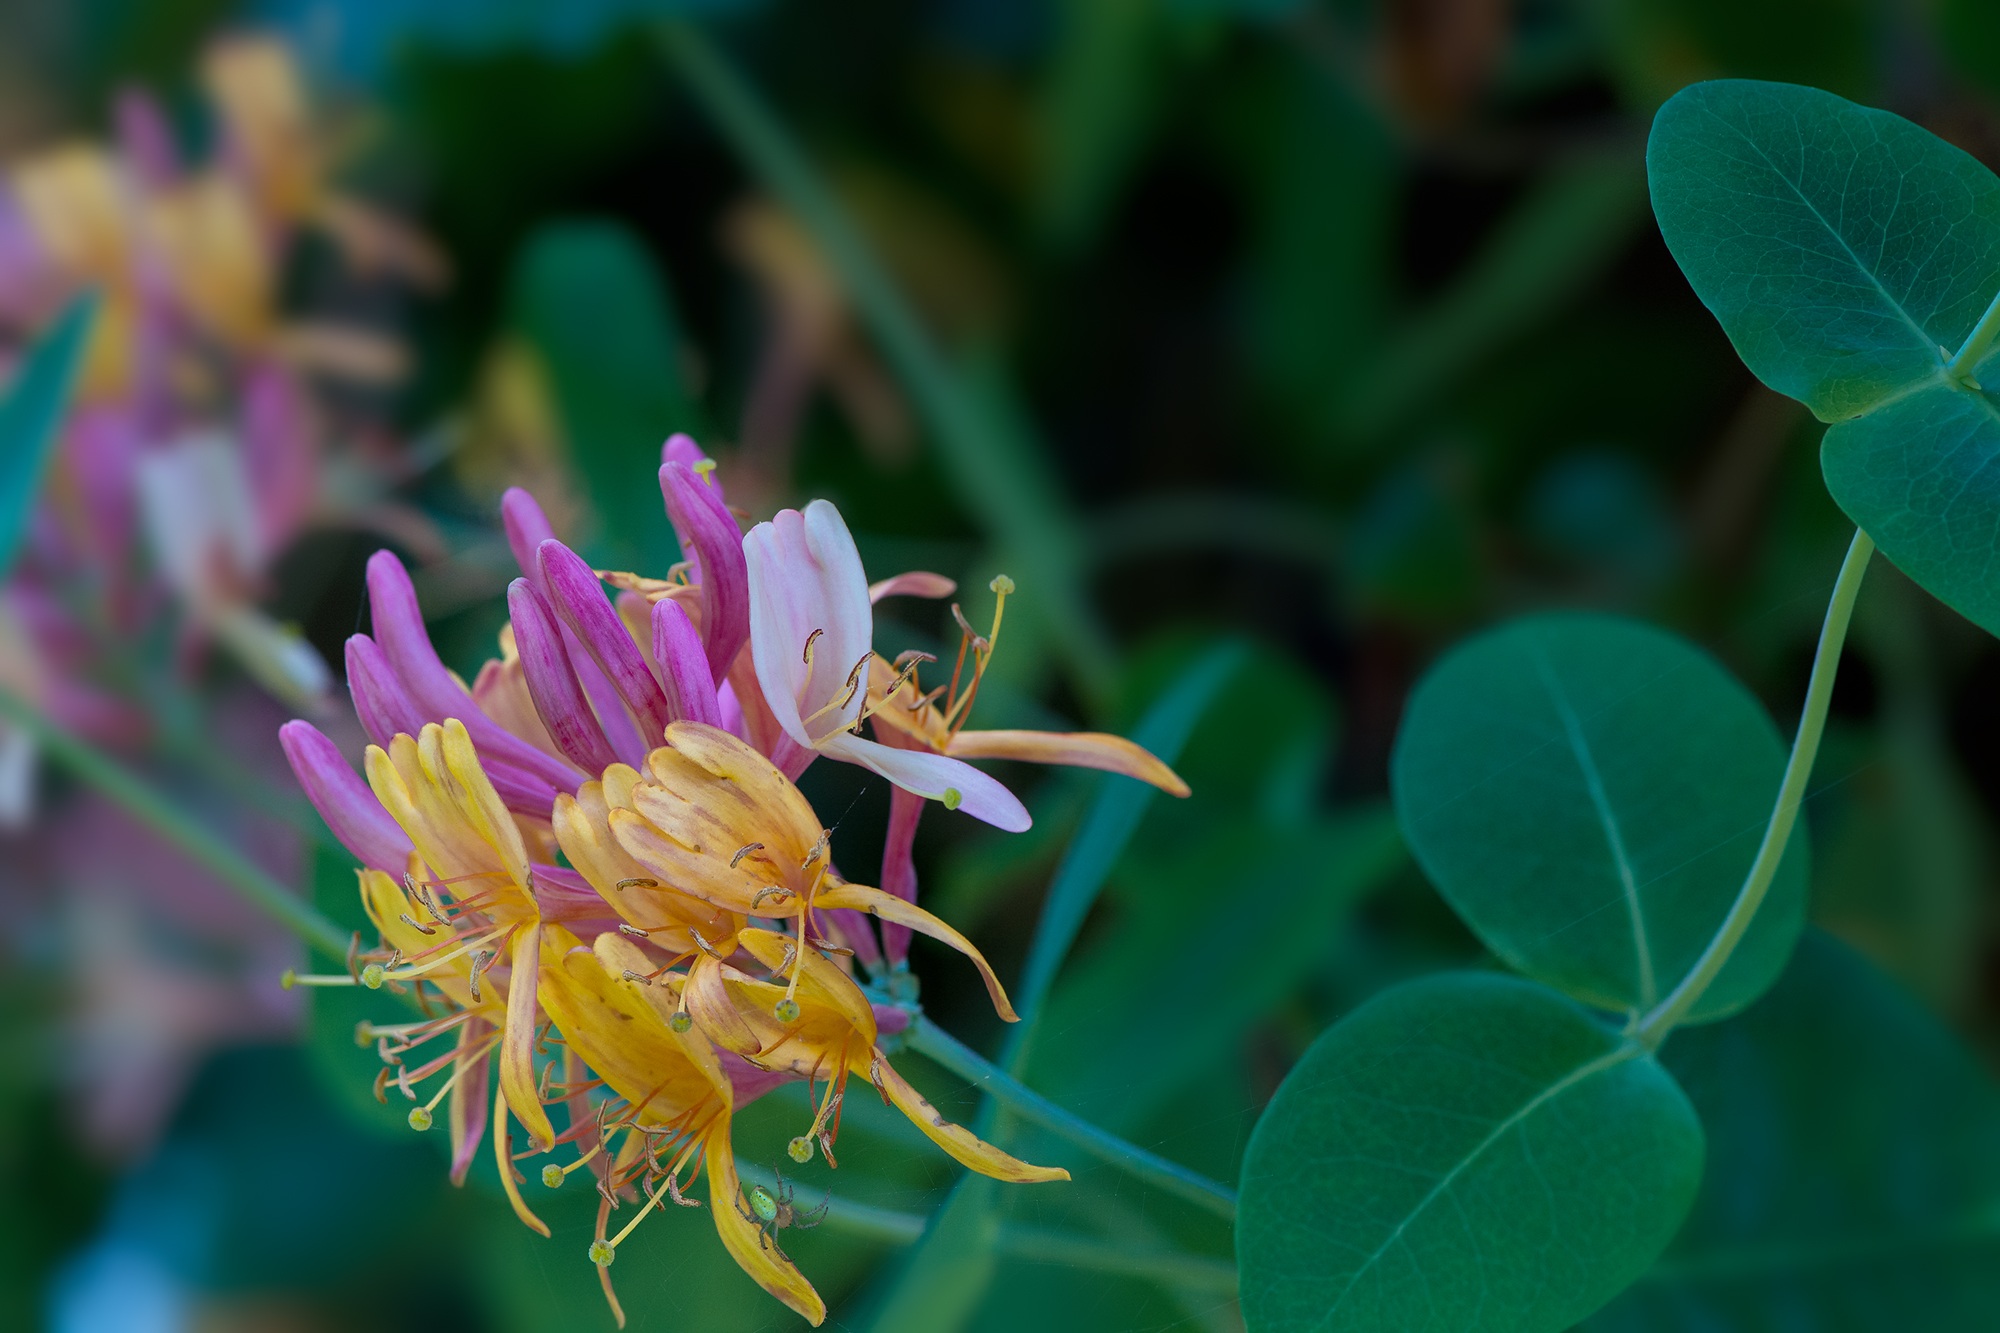
nature, blossom, plant, photography, leaf, flower, petal, bloom, green, insect, botany, colorful, garden, close, flora, wildflower, close up, shrub, flower garden, macro photography, ornamental plant, honeysuckle, in the garden, flowering plant, land plant